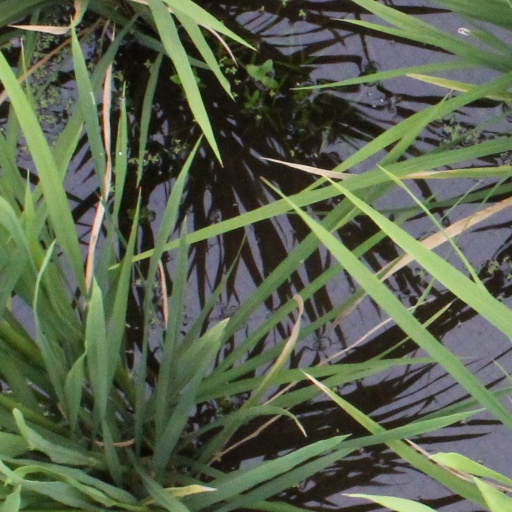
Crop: rice